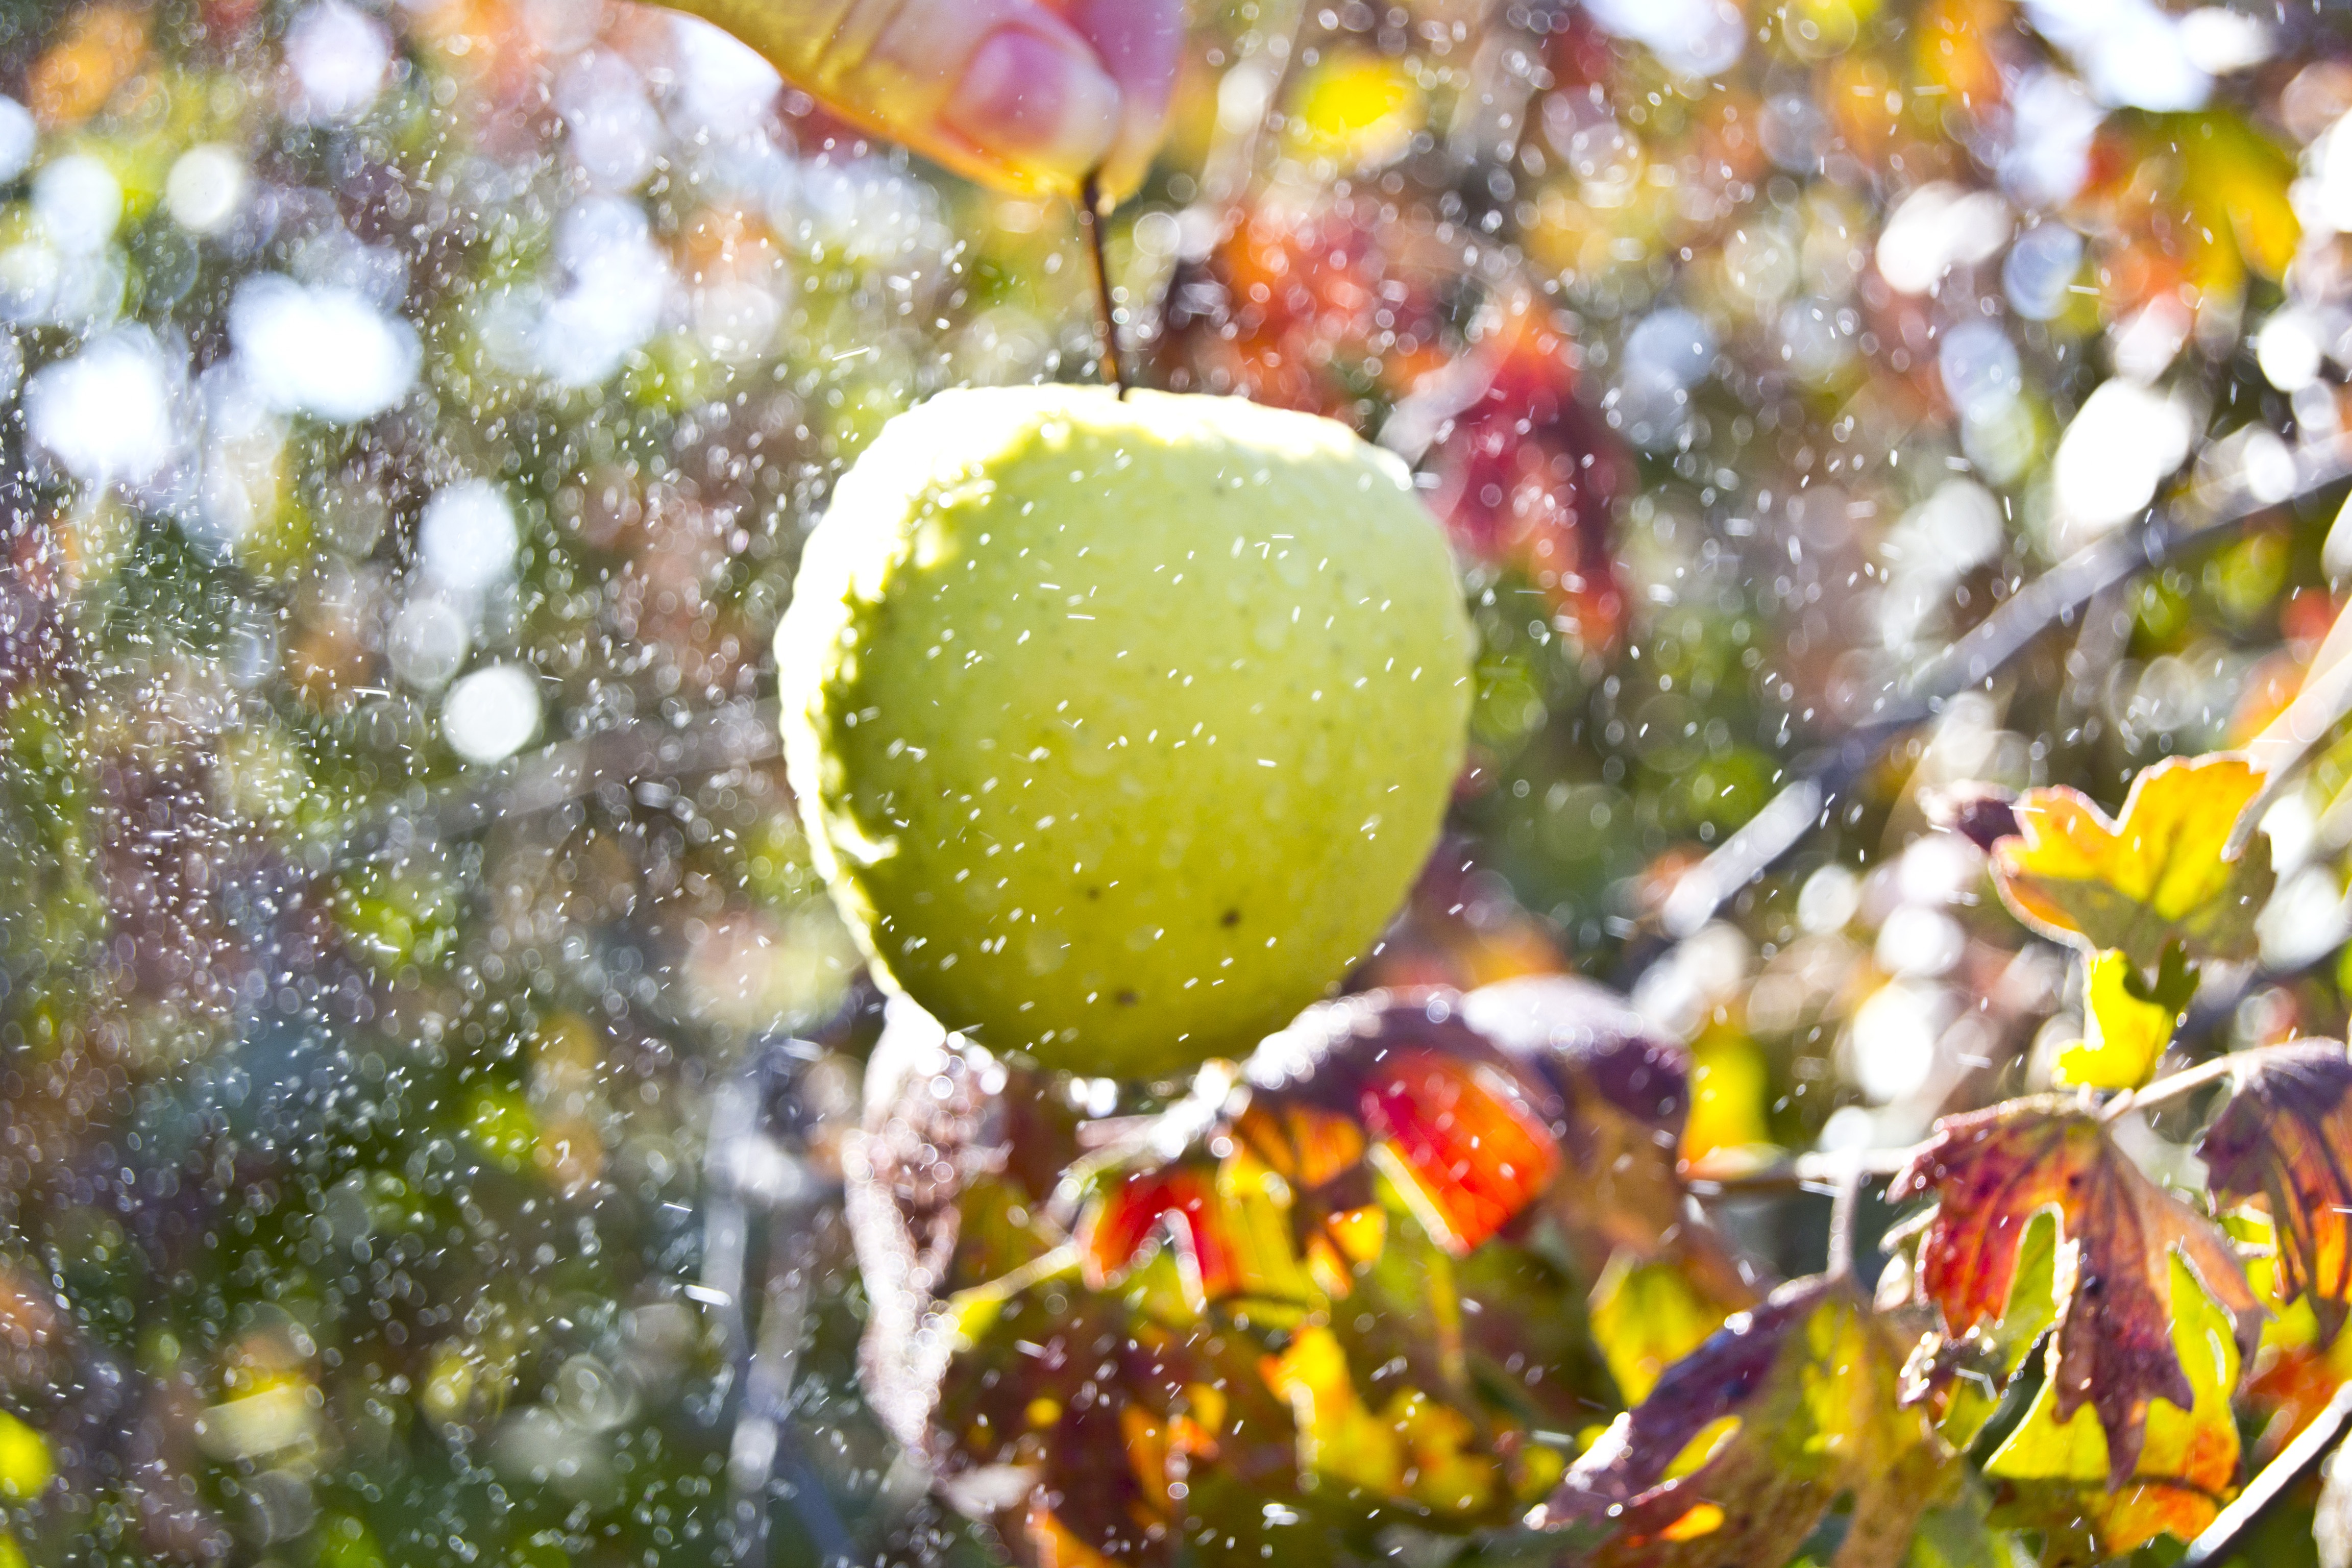
apple, landscape, nature, branch, plant, fruit, leaf, flower, summer, food, green, produce, color, autumn, flora, season, drops of water, macro photography